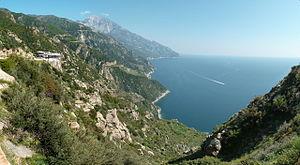
Vue sur le monastère de Simonos Petras (Mont Athos)